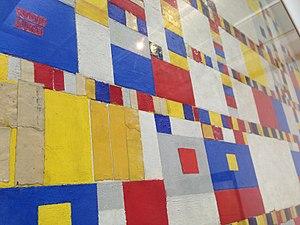
Pieter Cornelis Mondriaan, appelé Piet Mondrian à partir de 1912, né le 7 mars 1872 à Amersfoort aux Pays-Bas, et mort le 1ᵉʳ février 1944 à New York, est un peintre néerlandais reconnu comme l'un des pionniers de l’abstraction.